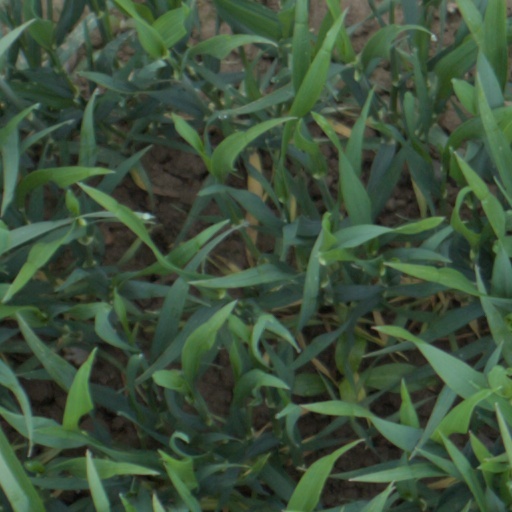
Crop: wheat